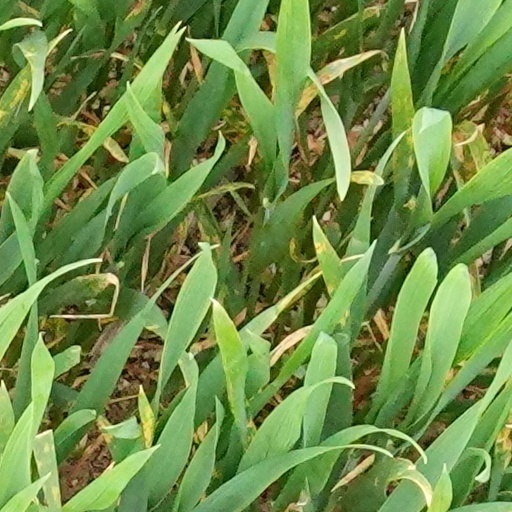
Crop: wheat